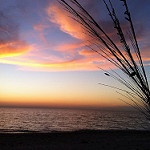
Scene: Outdoor